Adolfas Jucys

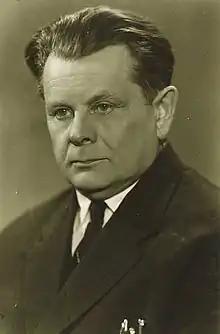

Adolfas Pranaitis Jucys (12 September 1904 – 4 February 1974; also referred to as "Yutsis", "Yuzis", or "Ioucis" depending on translation) was a Lithuanian theoretical physicist and mathematician, and inducted member of the Lithuanian Academy of Sciences in 1953. He graduated from Kaunas University in 1931 and later worked with both creators of the self-consistent field method – Douglas Hartree in Manchester (in 1938) and Vladimir Fock in Leningrad (1949–1951). Adolfas Jucys created the scientific school of theoretical physics in Vilnius, was the head of the Department of Theoretical Physics at Vilnius University (1944–1971). He organized the first Institute of Physics and Mathematics in Lithuania and was its first director (1956–1963), and later (1971–1974) the head of the Institute's Department of Quantum Mechanical Calculations.